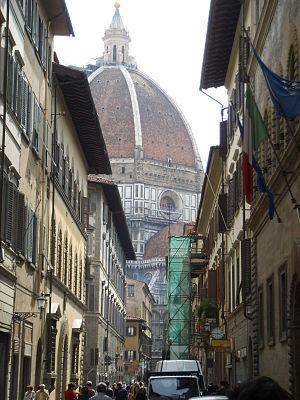
La via dei Servi est une rue de Florence qui part de la place côté Nord du Duomo pour arriver Piazza della Santissima Annunziata menant, dans l'axe, à la basilique éponyme.